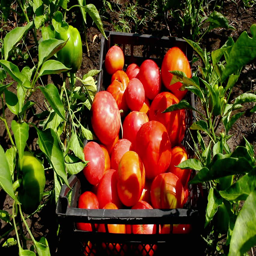
harvest red tomato in a box